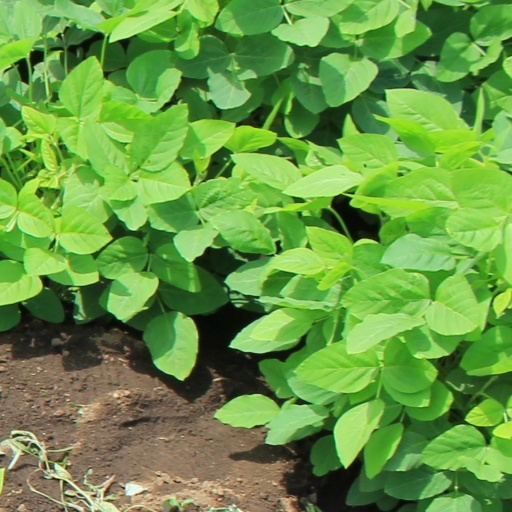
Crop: soybean